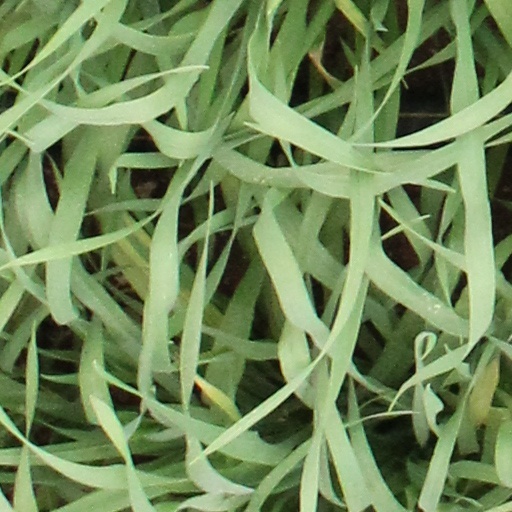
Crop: wheat